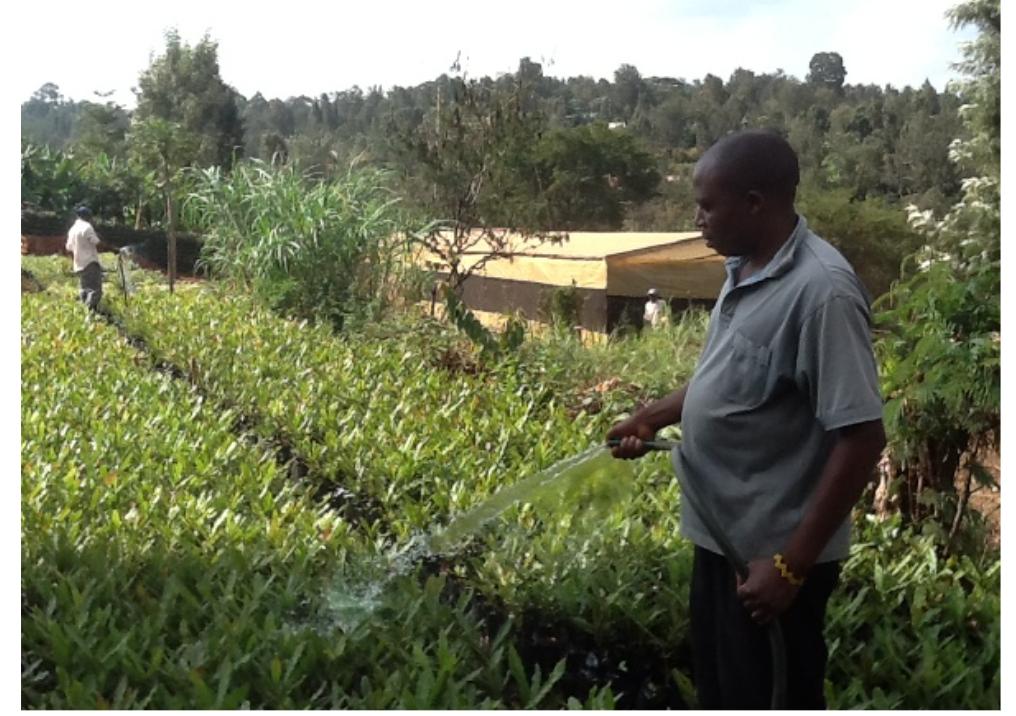
Ni moja ya mkulima wa jinsia ya kiume ambaye anatumia mfumoduni wa umwagiliaji, mfumo ambao unatumika kwa kufunga mpira katika chanzo ilikuwezesha maji kufika katika mimea, ikiwa mfumo huu hutumia muda mrefu kufikisha maji kwa kila mmea hali inayofanya mimea iyo kuchelewa kunawiri na kustawi.